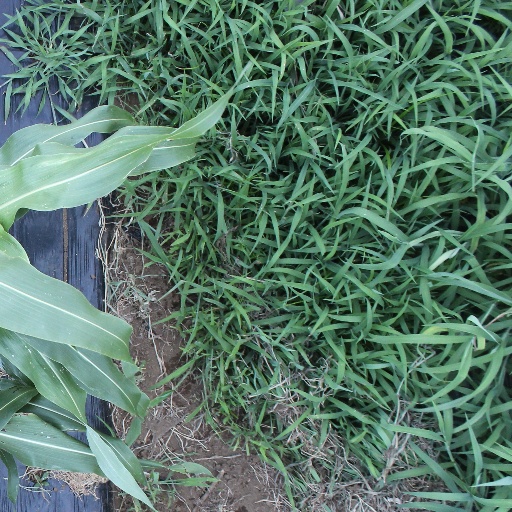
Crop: sorghum